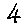
Label: 4